Peggy's Cove, Nova Scotia

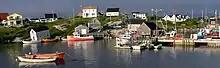
Fishing boats in the harbour at Peggy's Cove

The first recorded name of the cove was Eastern Point Harbour or Peggs Harbour in 1766. The village is likely named after Saint Margaret's Bay (Peggy being a nickname for Margaret), which Samuel de Champlain named after his mother Marguerite Le Roy. There has been much folklore created to explain the name.